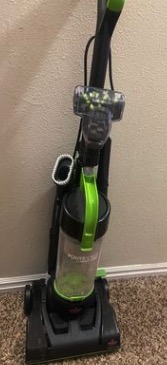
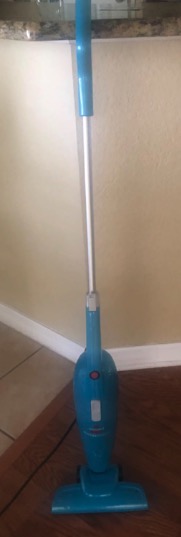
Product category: items_vacuum
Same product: no